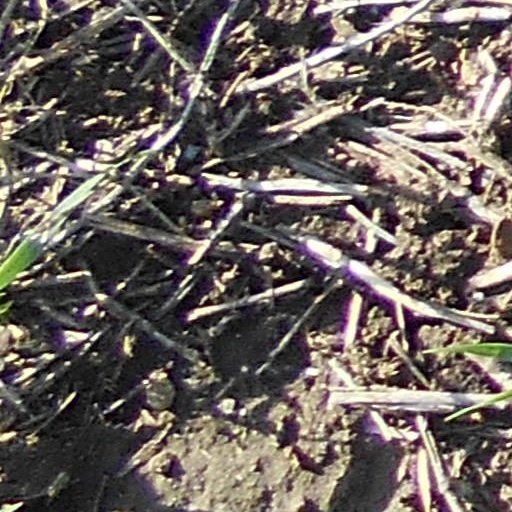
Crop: wheat